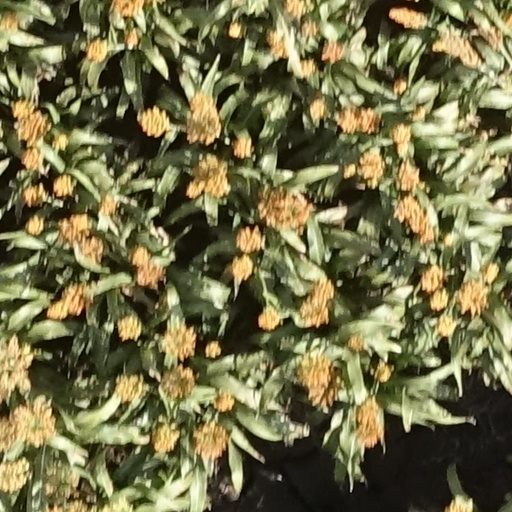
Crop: sorghum